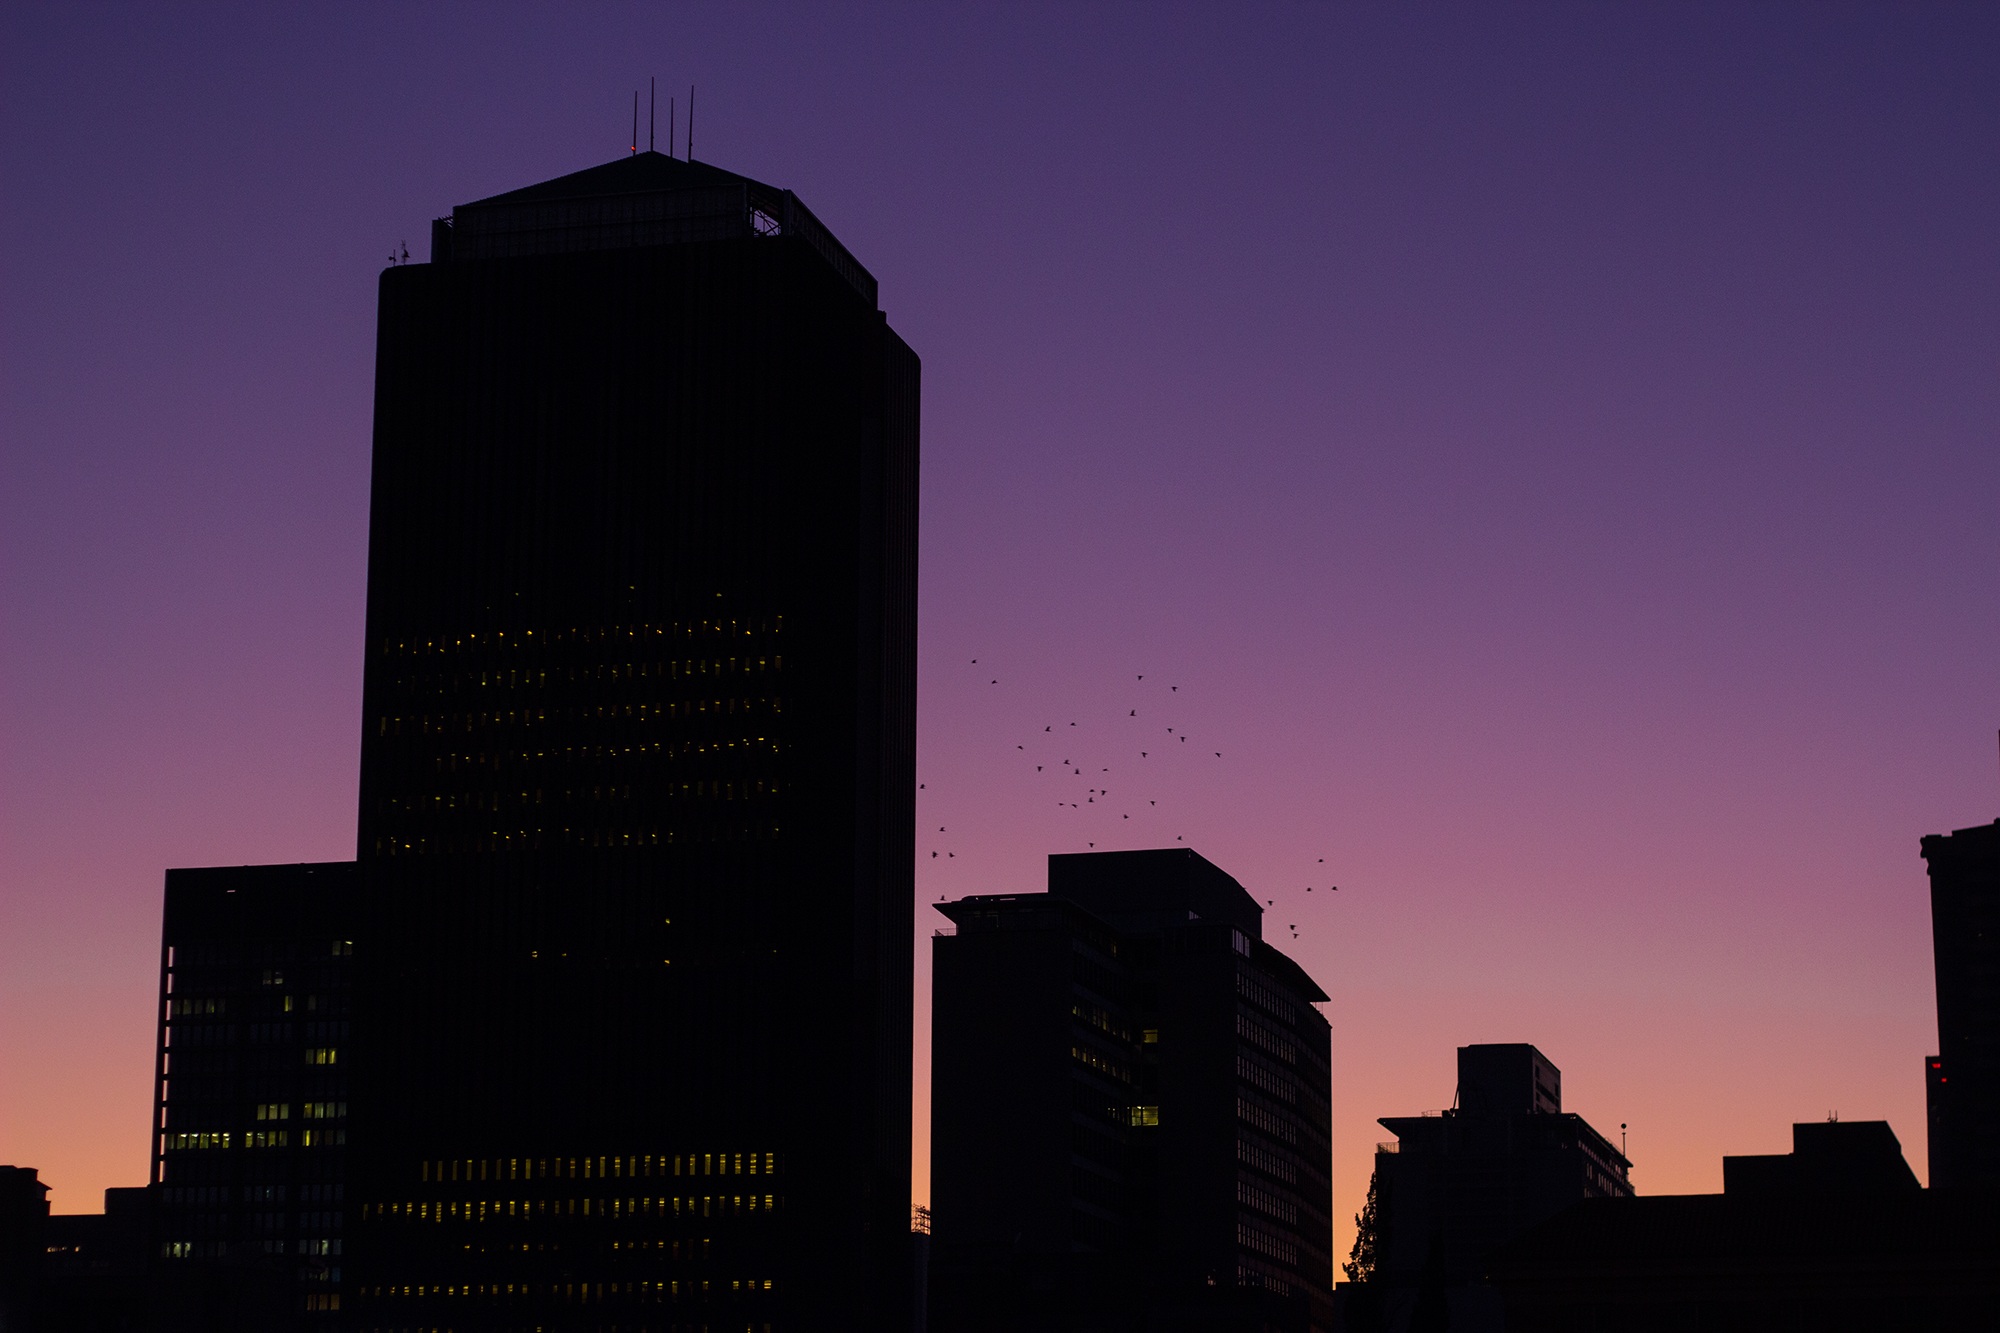
landscape, horizon, silhouette, architecture, sky, sunset, skyline, night, town, view, dawn, city, skyscraper, urban, cityscape, downtown, dusk, evening, tower, office, landmark, darkness, business, city scape, birds, buildings, scape, metropolis, sky scape, human settlement, atmosphere of earth, urban sky, building silhouette